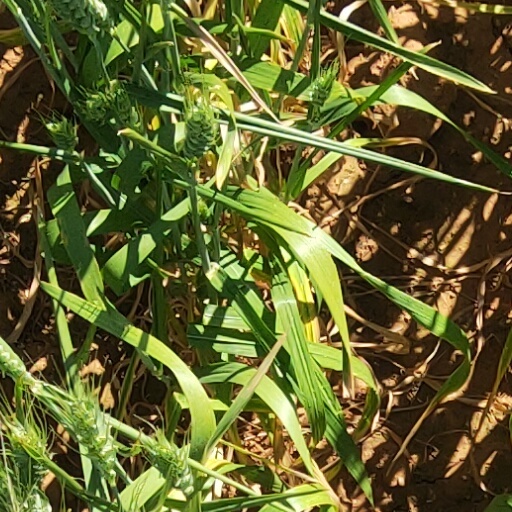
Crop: wheat